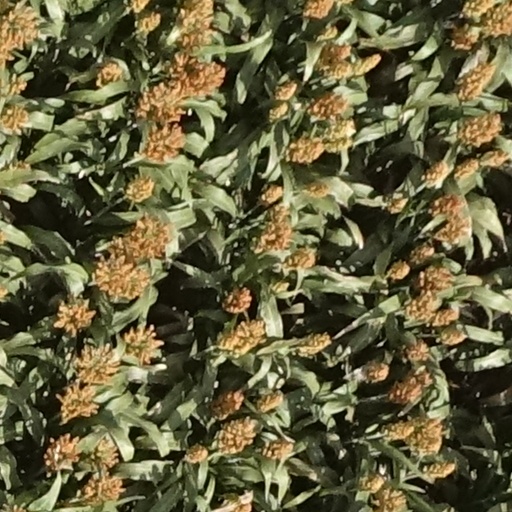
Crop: sorghum